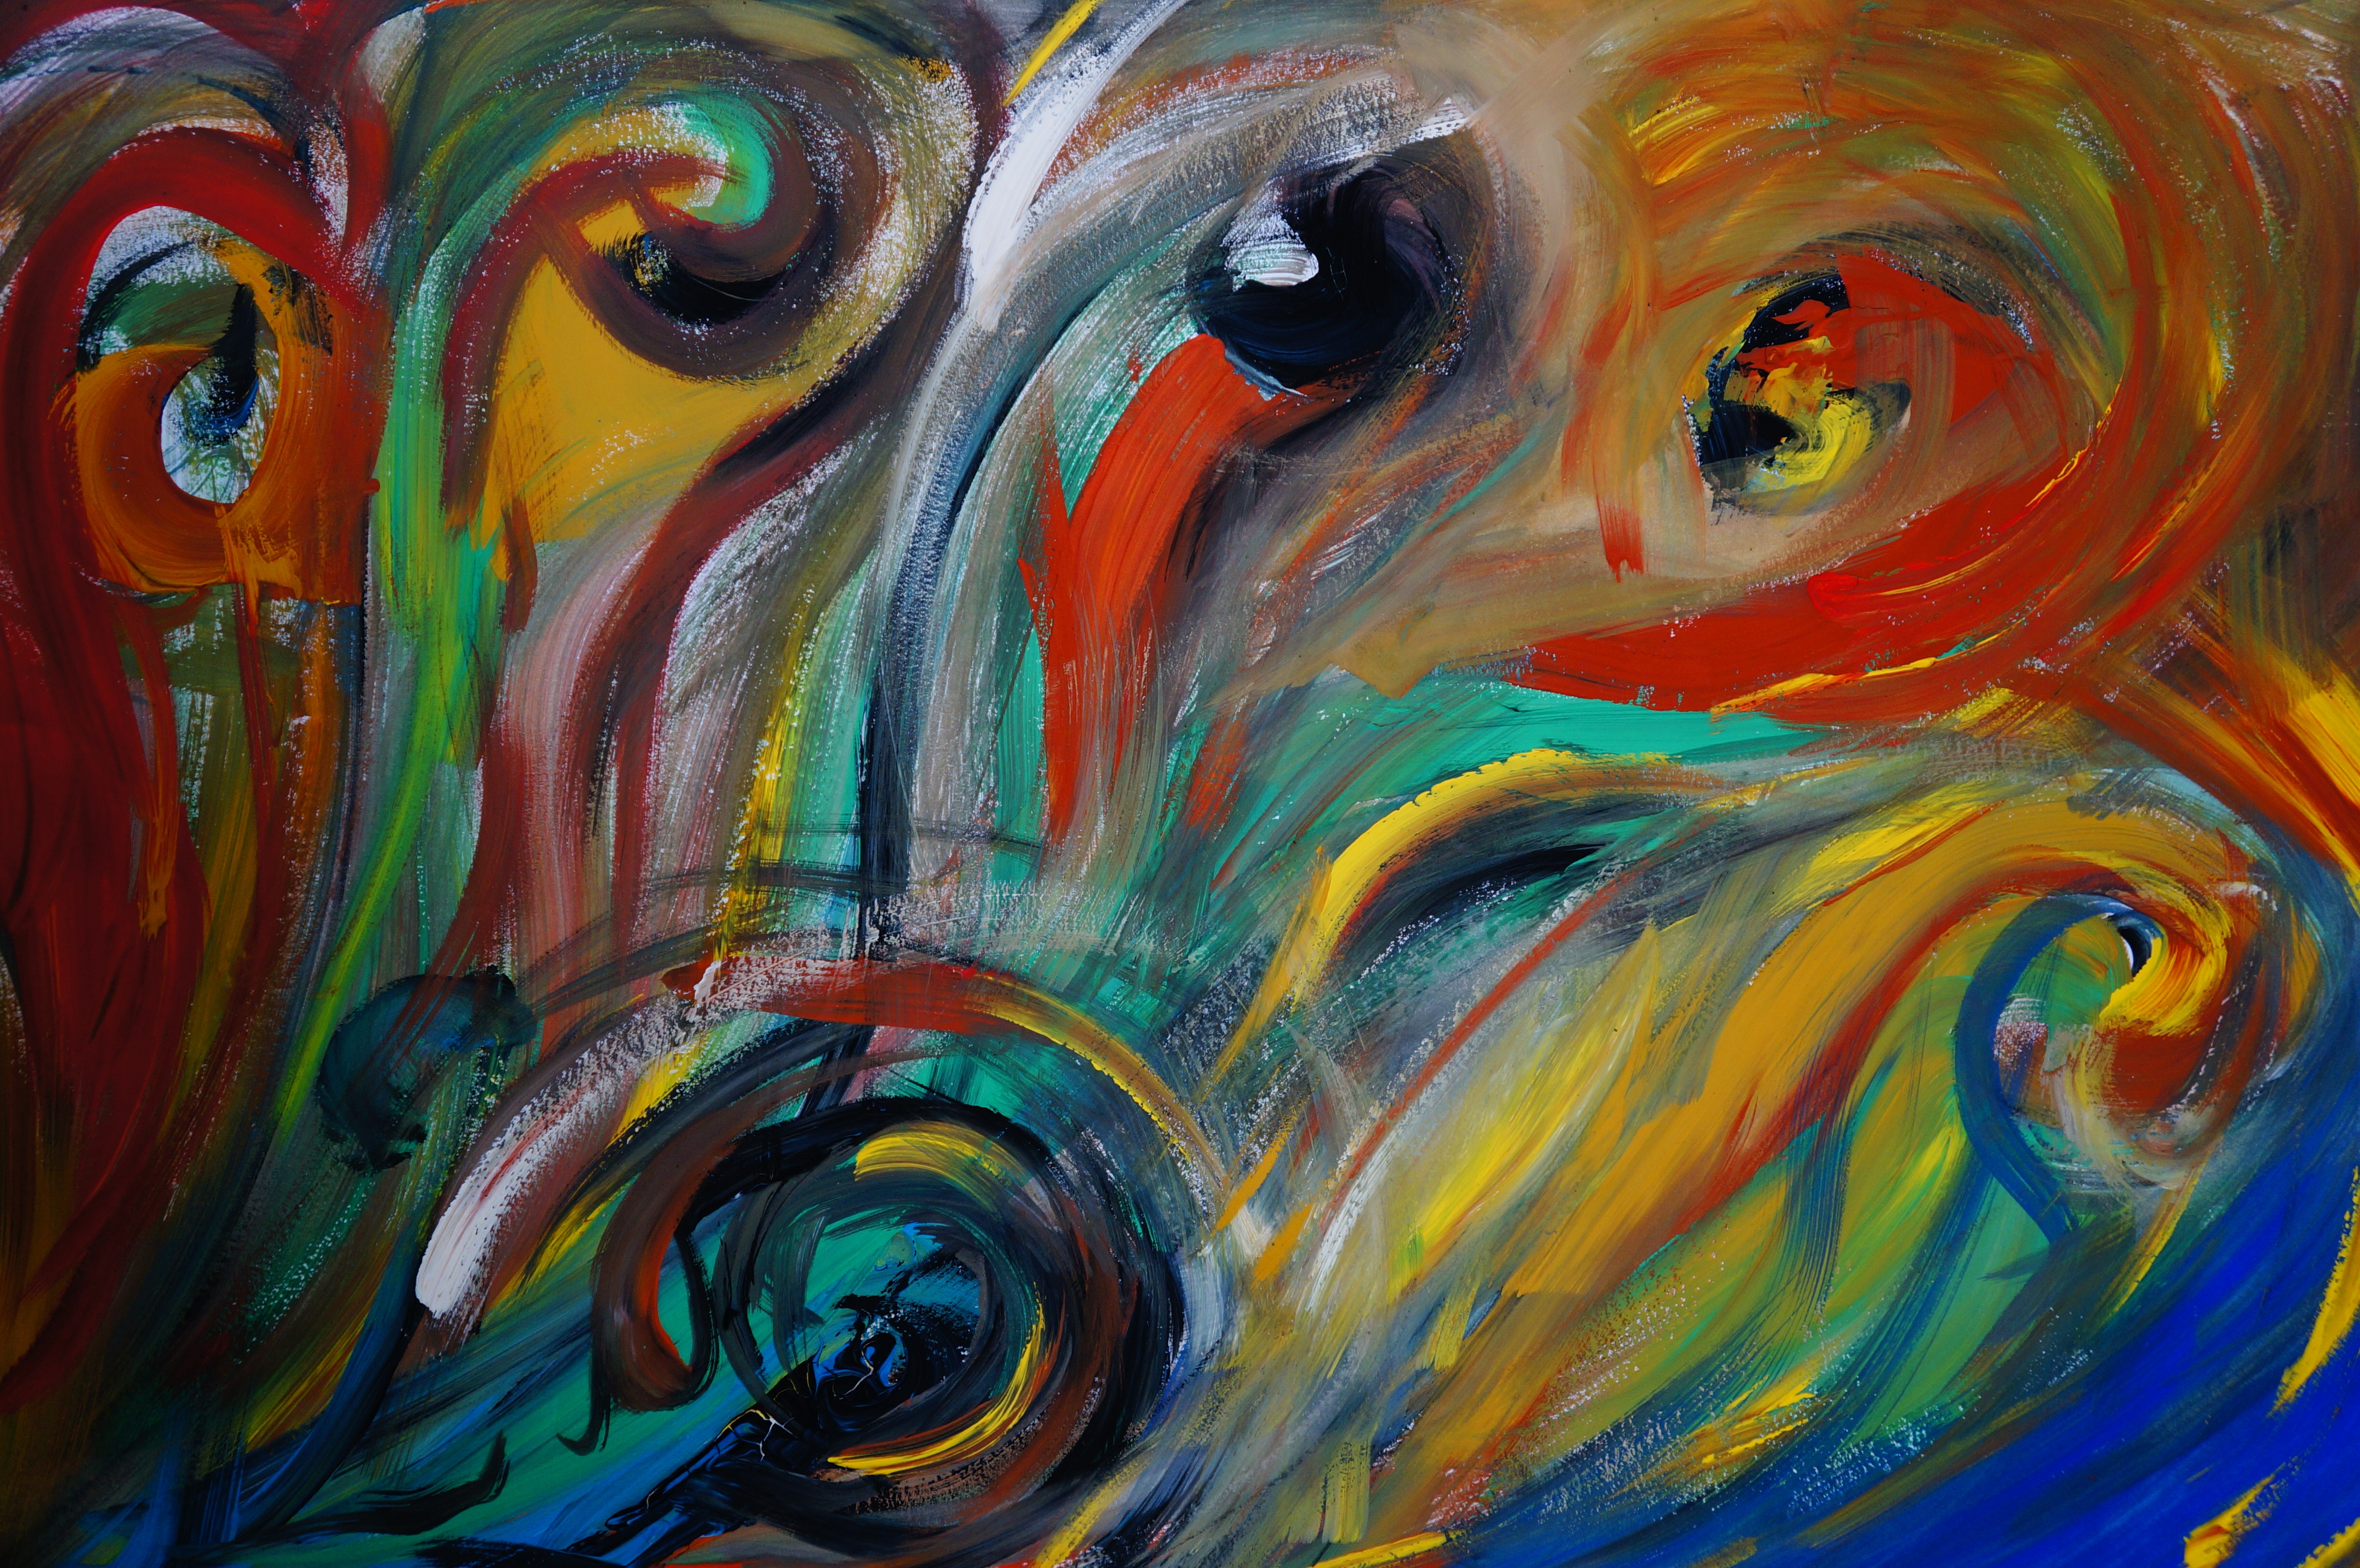
color, artistic, circle, painting, art, drawing, illustration, abstraction, modern art, the art of, acrylic paint, psychedelic art